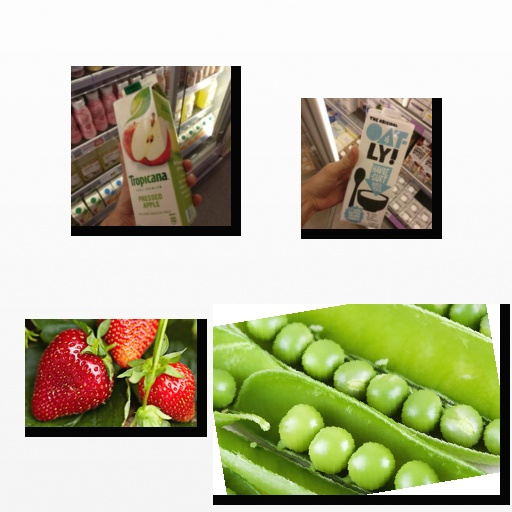
Food items: oat_yogurt, apple_juice, peas, strawberry